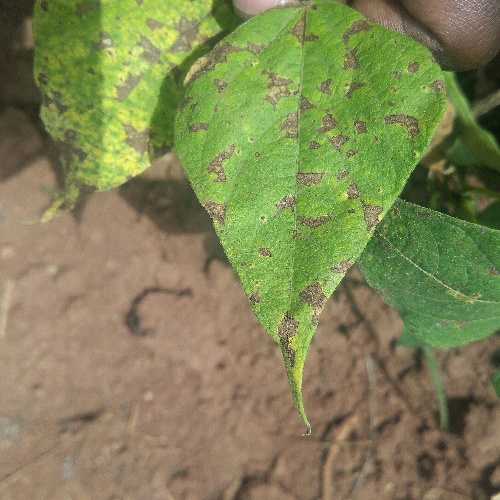
Leaf condition: angular_leaf_spot